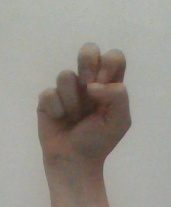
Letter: gaaf